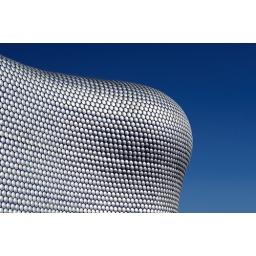
The Selfridge's building in Bull Ring set against a blue sky